Downham Market Leisure Centre

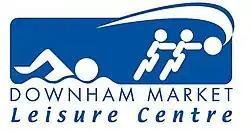

Downham Market Leisure Centre, located on the Downham Market High School site